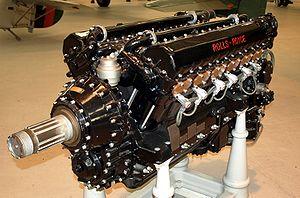
Le Kestrel ou type F est un moteur d'avions de l'entre-deux-guerres, conçu et fabriqué par la firme britannique Rolls-Royce. Il s'agit du premier moteur à bancs de cylindres monobloc du motoriste, et il préfigure le style de la plupart de ses futurs modèles de moteurs à pistons. Il demeure quelque peu méconnu, mais il eut d'excellents états de service sur un certain nombre de chasseurs britanniques de l'époque.